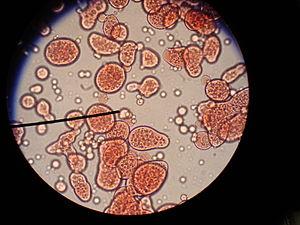
Fabrication de coacervats en laboratoire de chimie du Cégep de Drummondville, au Québec (Canada). Русский: Получение коацерватов в химической лаборатории Коллежа Драммондвилла, Квебек (Канада).
Un coacervat est une petite gouttelette sphéroïdale de particules colloïdales en suspension, dont la cohérence par rapport au liquide environnant est assurée par les forces hydrophobes du contenu.
L'origine de la vie sur Terre demeure incertaine. Les plus anciens micro-organismes fossiles observés sont datés d'au moins 3,5 Ga durant le Paléoarchéen. Une étude publiée en 2015 sur des inclusions de carbone considérées comme d'origine organique leur assigne un âge de 4,1 milliards d'années et plus récemment des précipités hydrofuges sous-marins trouvés dans des roches sédimentaires ferrugineuses de la ceinture de roches vertes de Nuvvuagittuq ont été interprétés comme de possibles traces de vie il y a au moins 3,77 milliards d'années et peut-être 4,28 milliards d'années. Si leur origine biologique est confirmée, la vie pourrait donc être apparue dès l'Hadéen.